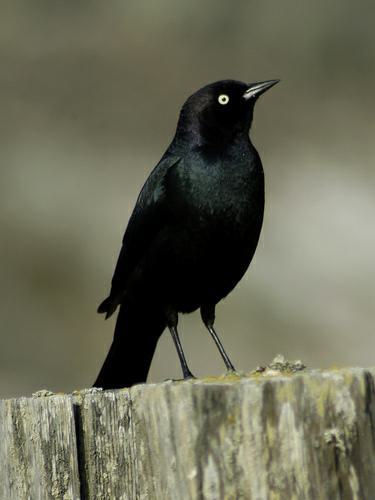
A photo of a brewer blackbird